BK Derby

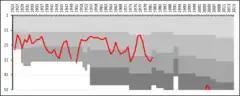
A chart showing the progress of BK Derby through the swedish football league system. The different shades of gray represent league divisions.

The club has played one season in the highest Swedish league, Allsvenskan, in 1977. The club then merged with IF Saab and formed Linköpings FF in 1981. The club was recreated as BK Derby again in 1984 and in 2003 merged with BK Wolfram. The club then played two seasons under the name BK Derby/Wolfram, but soon changed back to the original name.